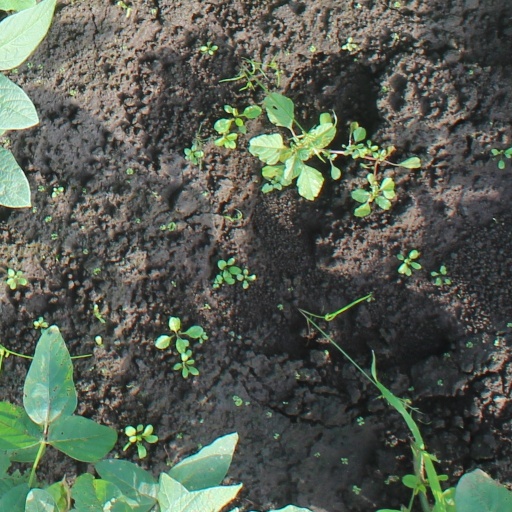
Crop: soybean